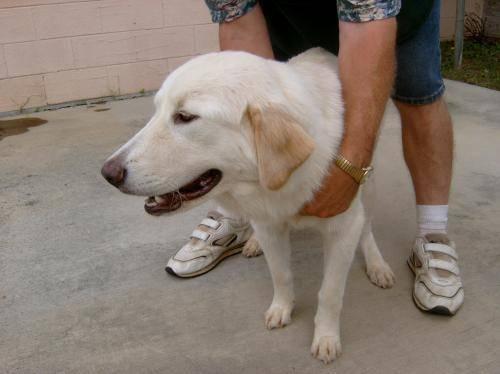
dog